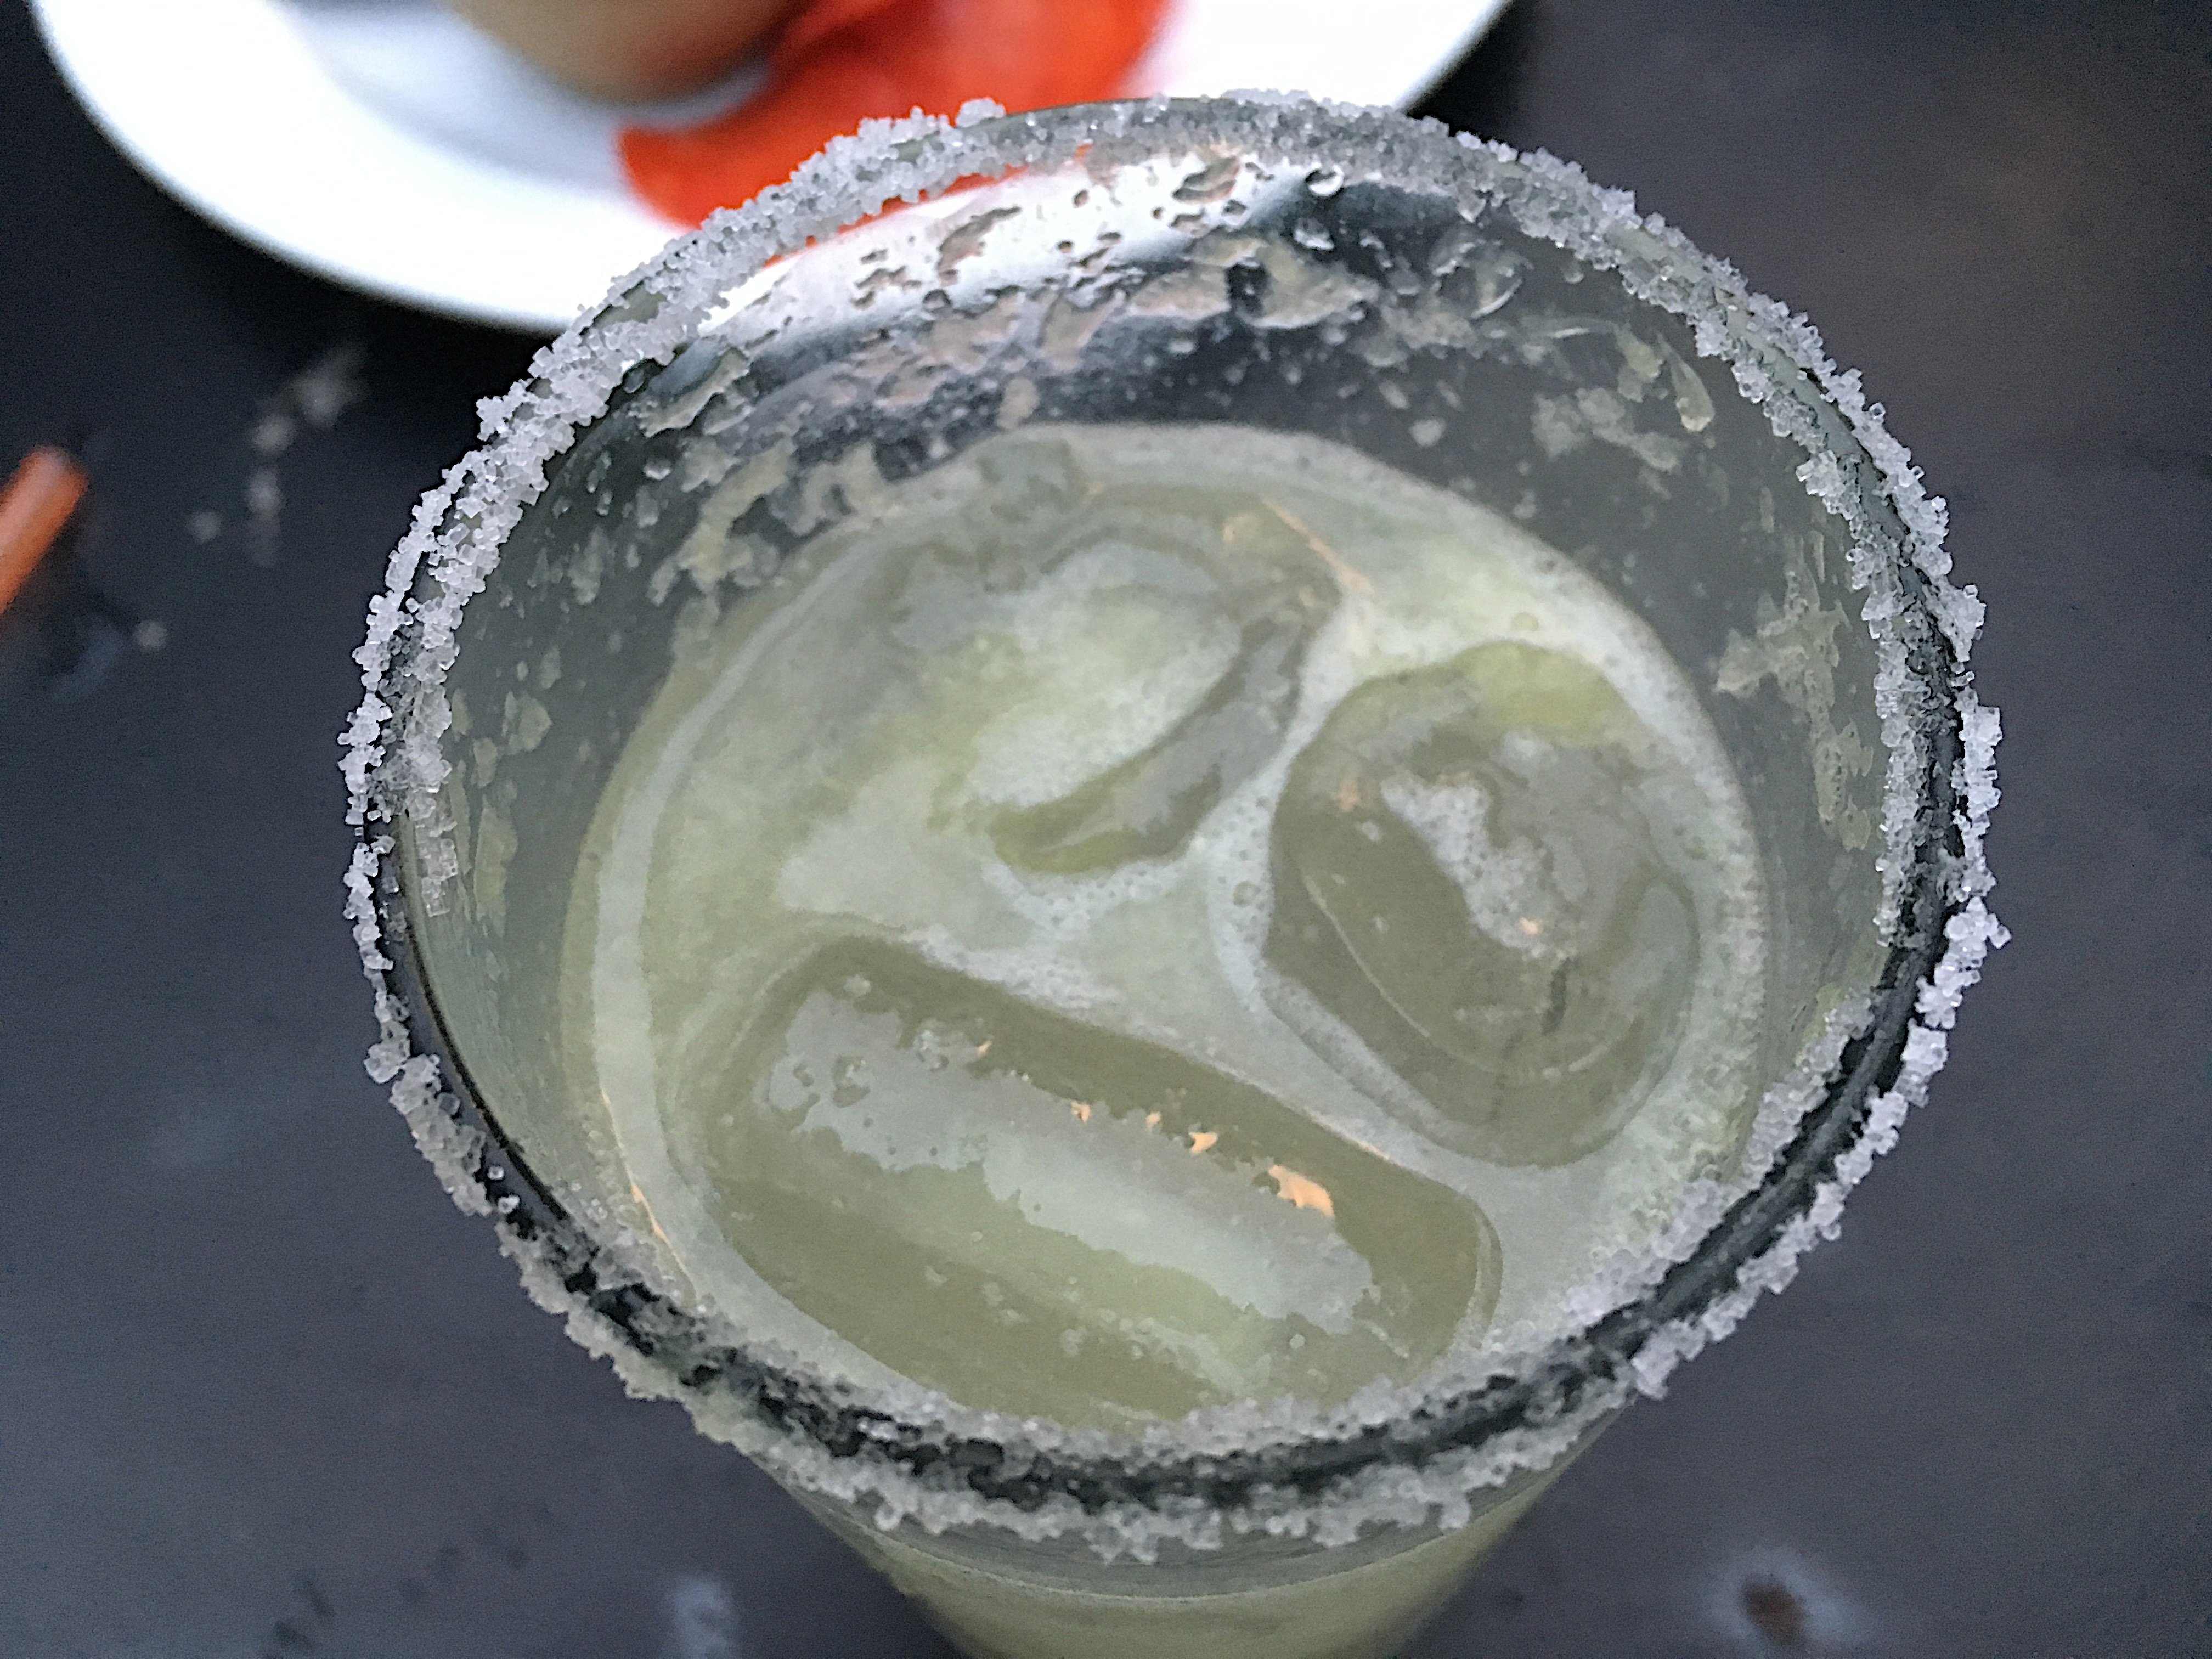
glass, food, drink, coconut